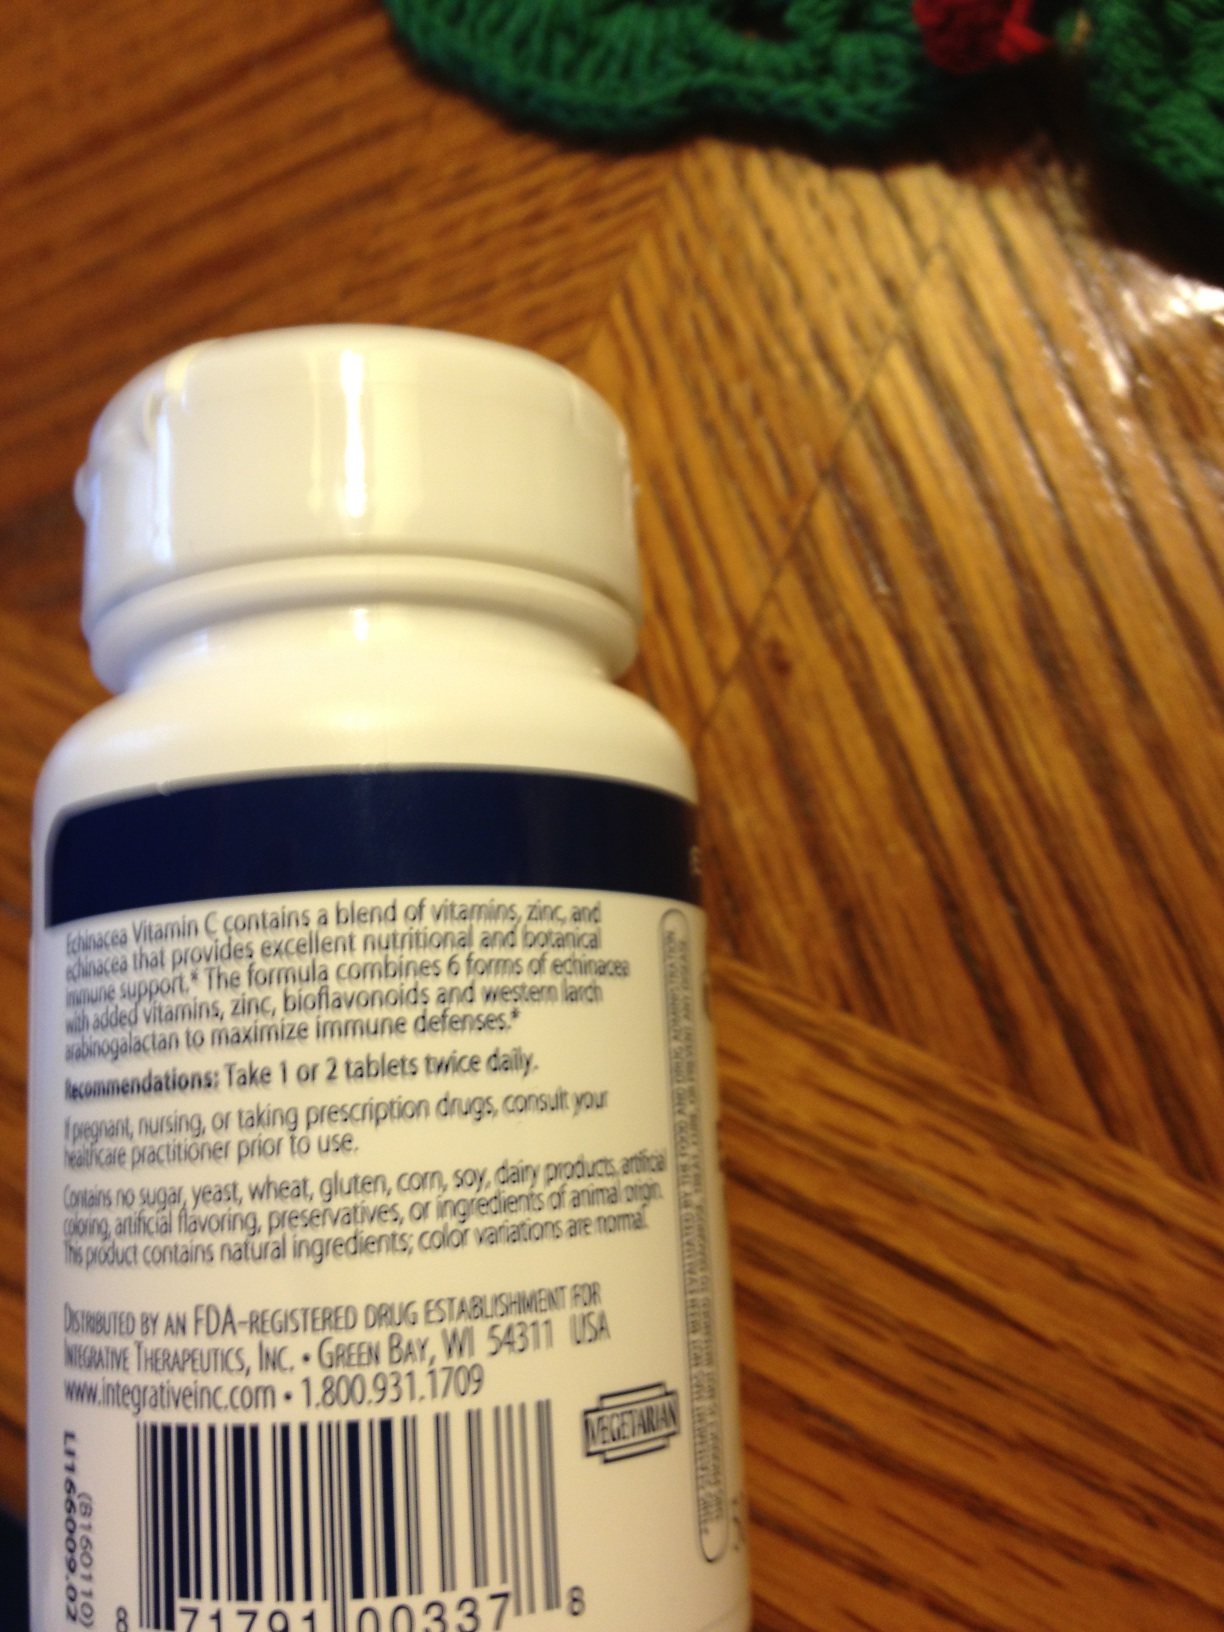Question: What is the name brand on this bottle?
Answer: unanswerable